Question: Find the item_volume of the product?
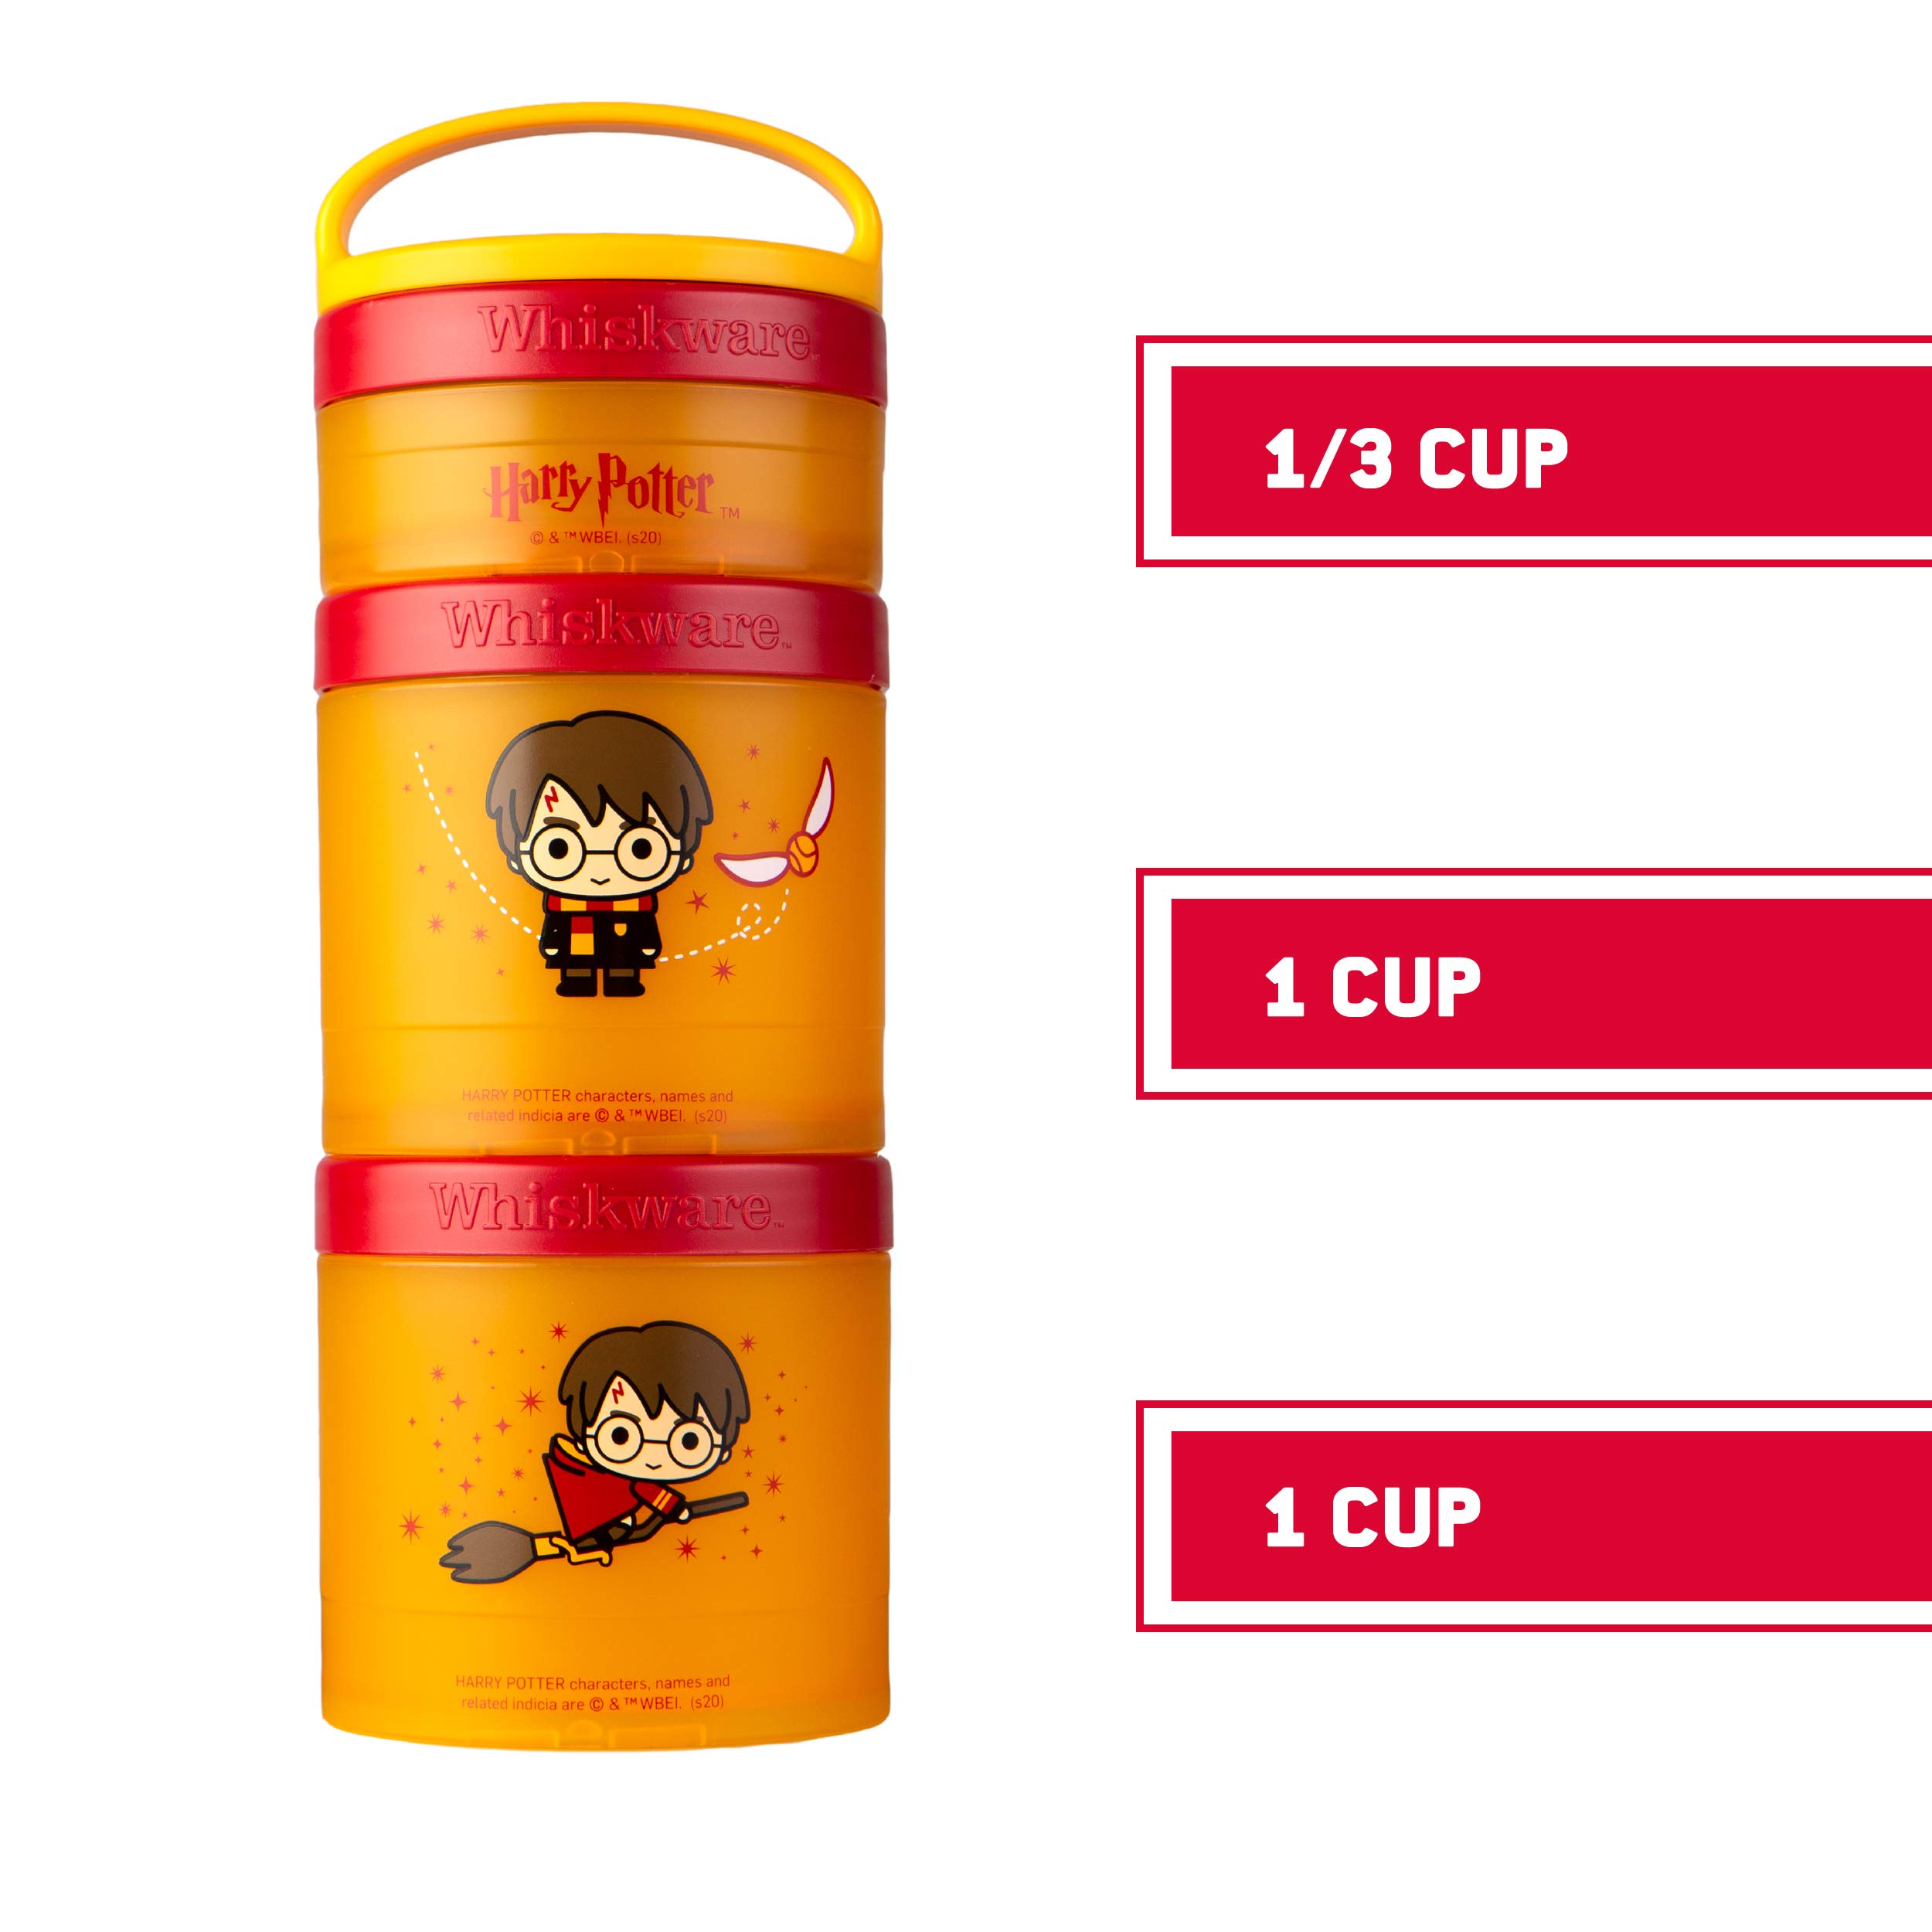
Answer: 1.0 cup